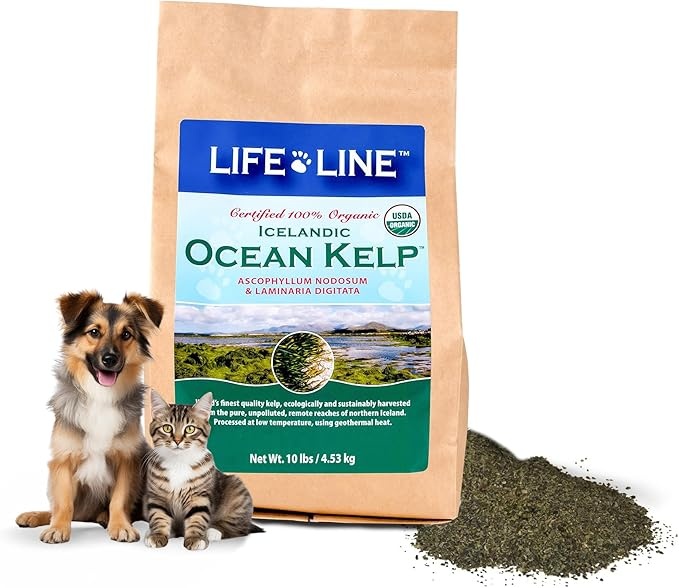
Life Line Organic Ocean Canister Kelp for Cats, Dogs, Livestock, and Horses | Supports Skin, Coat & Immune Health – Reduces Tartar, Plaque & Shedding – Increases Metabolism and aids Digestion -10 lb
About This SUSTAINABLY HARVESTED FOR THE ENVIRONMENT: Life Line Pet Nutrition’s Organic Ocean Kelp is one of the only kelp products on the market that follows strict sustainable harvesting practices. Sourced from the pristine waters of Northwestern Iceland, ensuring an eco-friendly, high-quality product. CERTIFIED ORGANIC & SAFE: Certified organic to USDA standards by the Washington State Department of Agriculture and the local Icelandic certifier TUN. This ensures that your pet gets a premium, safe product that meets the highest standards for quality and sustainability. PURE & MINERAL-RICH: Grown in the clean, mineral-rich waters of Iceland, this Ocean Kelp is packed with natural nutrients, including essential trace minerals, vitamins, and Omega-3 fatty acids. A natural way to boost your pet's overall health and well-being. STRICT QUALITY CONTROL & TRACEABILITY: Our Ocean Kelp is harvested, dried, milled, and bagged following the strictest international standards. This ensures product purity, traceability, and contamination control at every stage of the production process. HIGH QUALITY INGREDIENTS FROM PRISTINE SOURCES: From its clean, mineral-rich growing environment to its meticulous harvesting and processing standards, Life Line Pet Nutrition’s Organic Ocean Kelp offers your pet a naturally sourced, nutrient-packed supplement with every serving.
Brand: LifeLinePetNutrition
Category: Animals & Pet Supplies > Pet Supplies > Pet Vitamins & Supplements